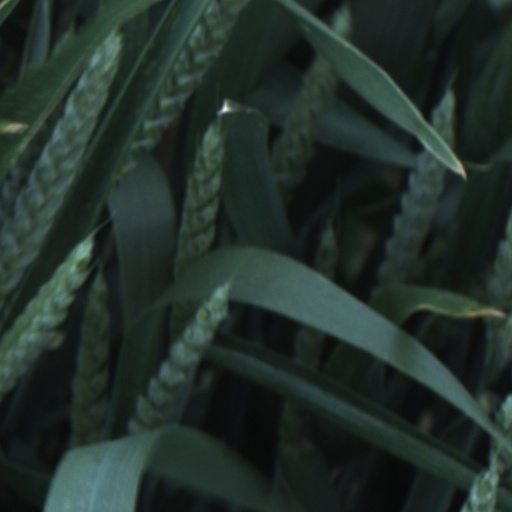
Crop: wheat